Freddy Sanchez

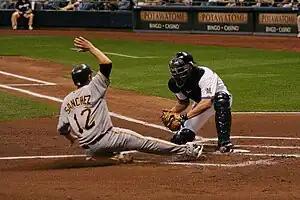
Sanchez sliding into home against Jason Kendall of the Milwaukee Brewers

On February 5, the Pirates and Sanchez agreed to a two-year deal, with an option for 2010. The contract paid Sanchez $11 million guaranteed but had the potential to be as high as $18.4 million. On May 4, he had three hits and scored two runs in a 5–4 victory over the Giants. Batting .230 entering the Pirates' game on July 21, Sanchez hoped for improved performance in the remainder of the year. On July 21, he hit a three-run inside-the-park home run against Tim Byrdak as the Pirates defeated the Houston Astros 9–3. The next day, he had three hits and two RBI, including a solo home run against Jack Cassel as the Pirates defeated the Astros 8–2. On September 6, he had a season-high four hits, two runs scored, and two RBI, but the effort came in a 7–6 loss to the Giants. By batting .347 in his final 54 games (starting July 21), Sanchez raised his season average to .271 by the end of the year. He also hit nine home runs and had 52 RBI in 2008.